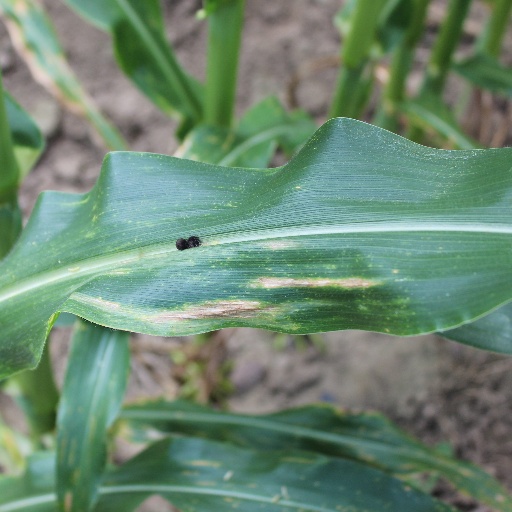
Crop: maize; corn